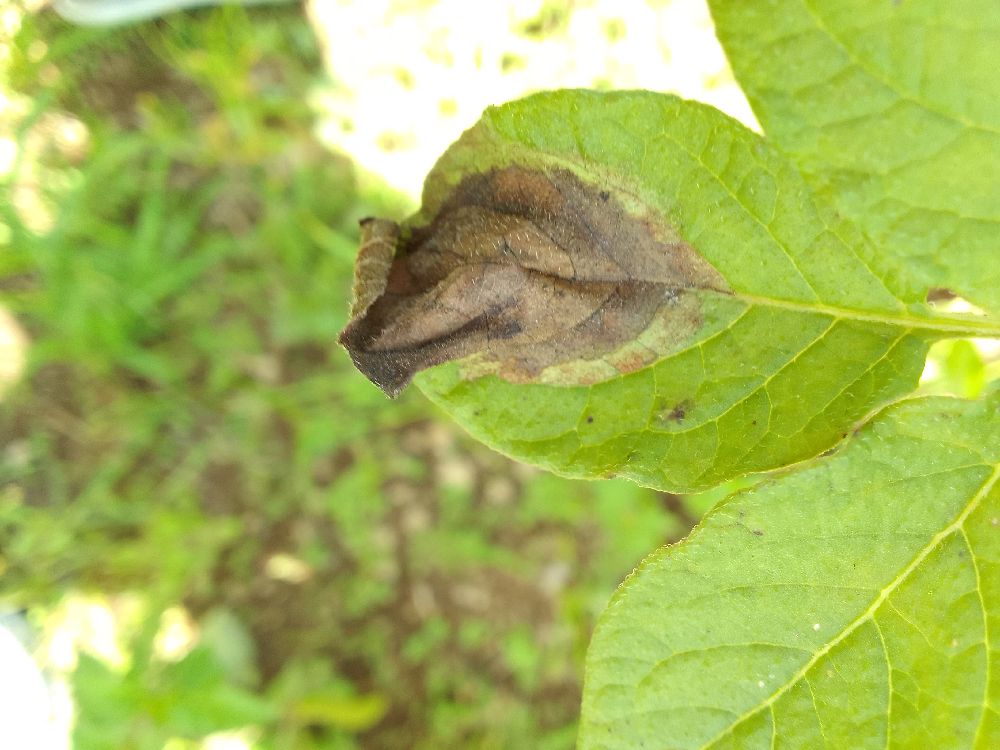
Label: Late blight